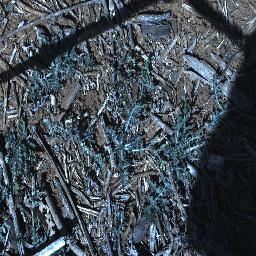
Label: parthenium